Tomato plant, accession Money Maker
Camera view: horizontal (90 deg, fisheye); turntable rotation: 150 degrees
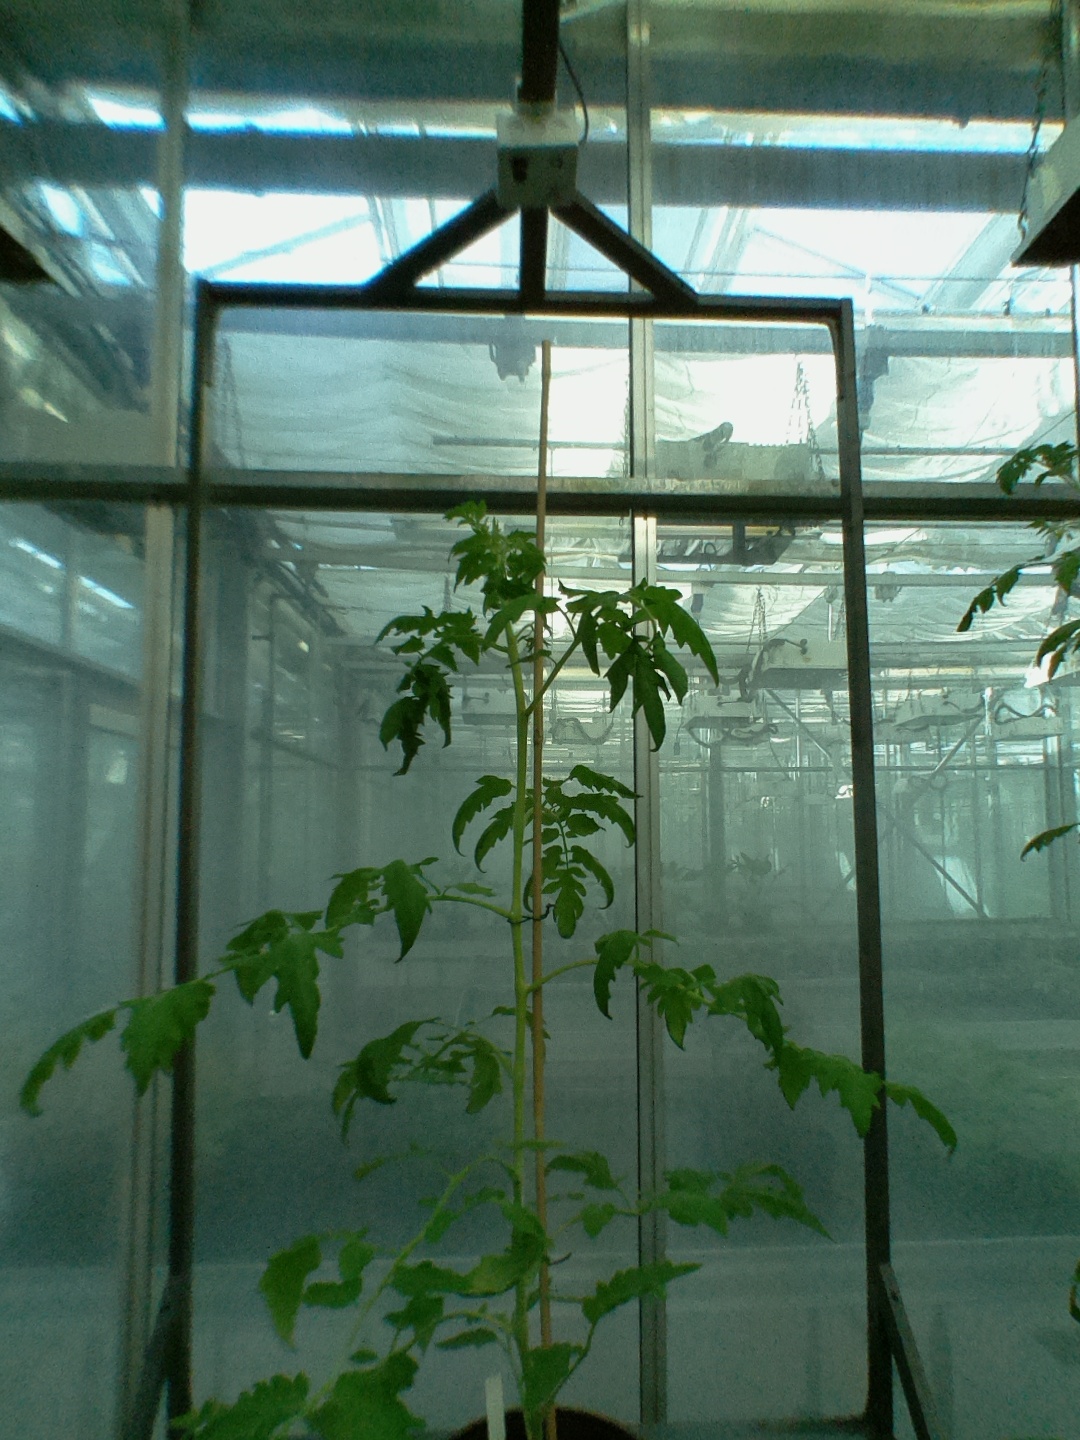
BBCH growth stage 54: 4 inflorescences visible